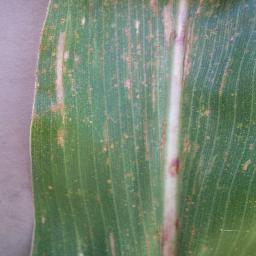
Label: Corn_(Maize)___Gray_Leaf_Spot_(Cercospora)